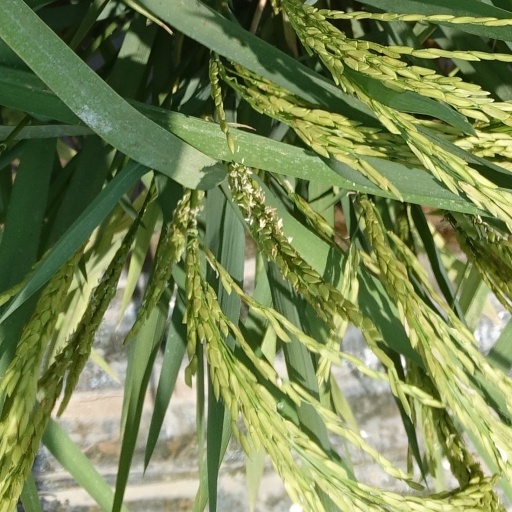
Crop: rice